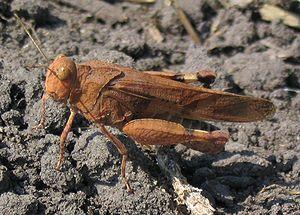
Les Grands Sables des Mayence est le nom d'une petite réserve naturelle à Mayence en Allemagne, importante toutefois d'un point de vue géo-écologique et botanique au niveau supra-régional.